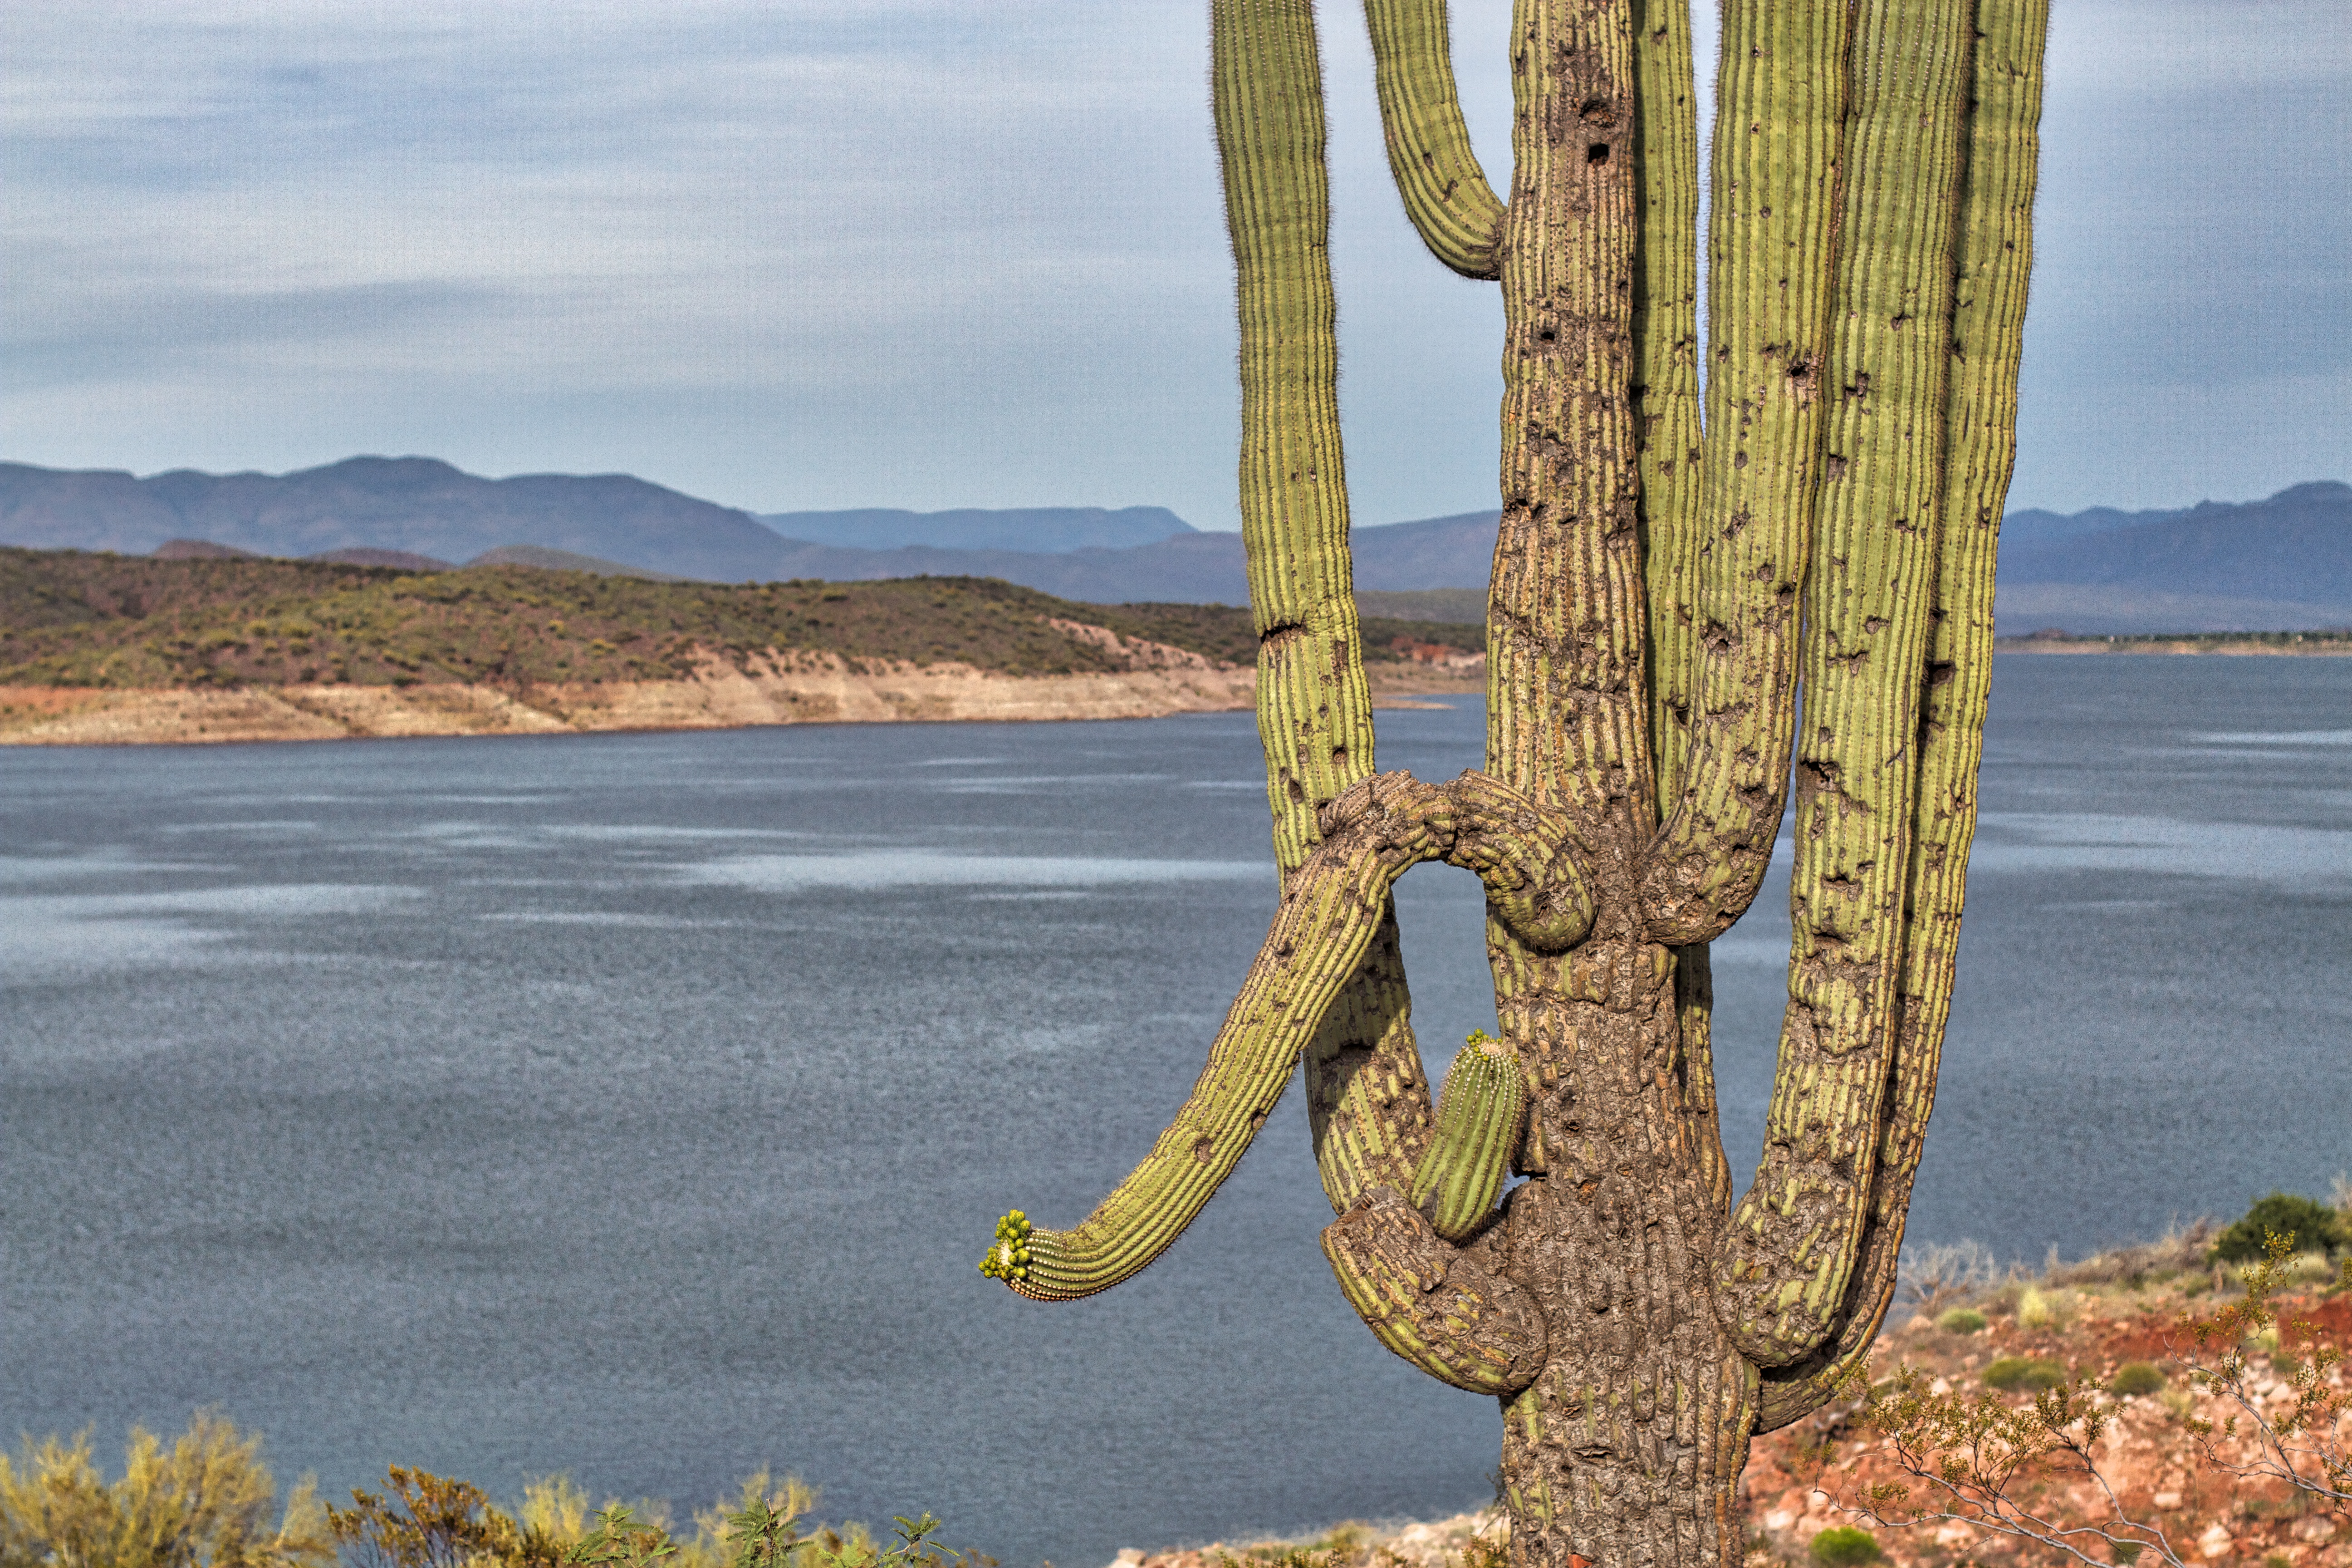
beach, sea, coast, tree, plant, shore, lake, agriculture, body of water